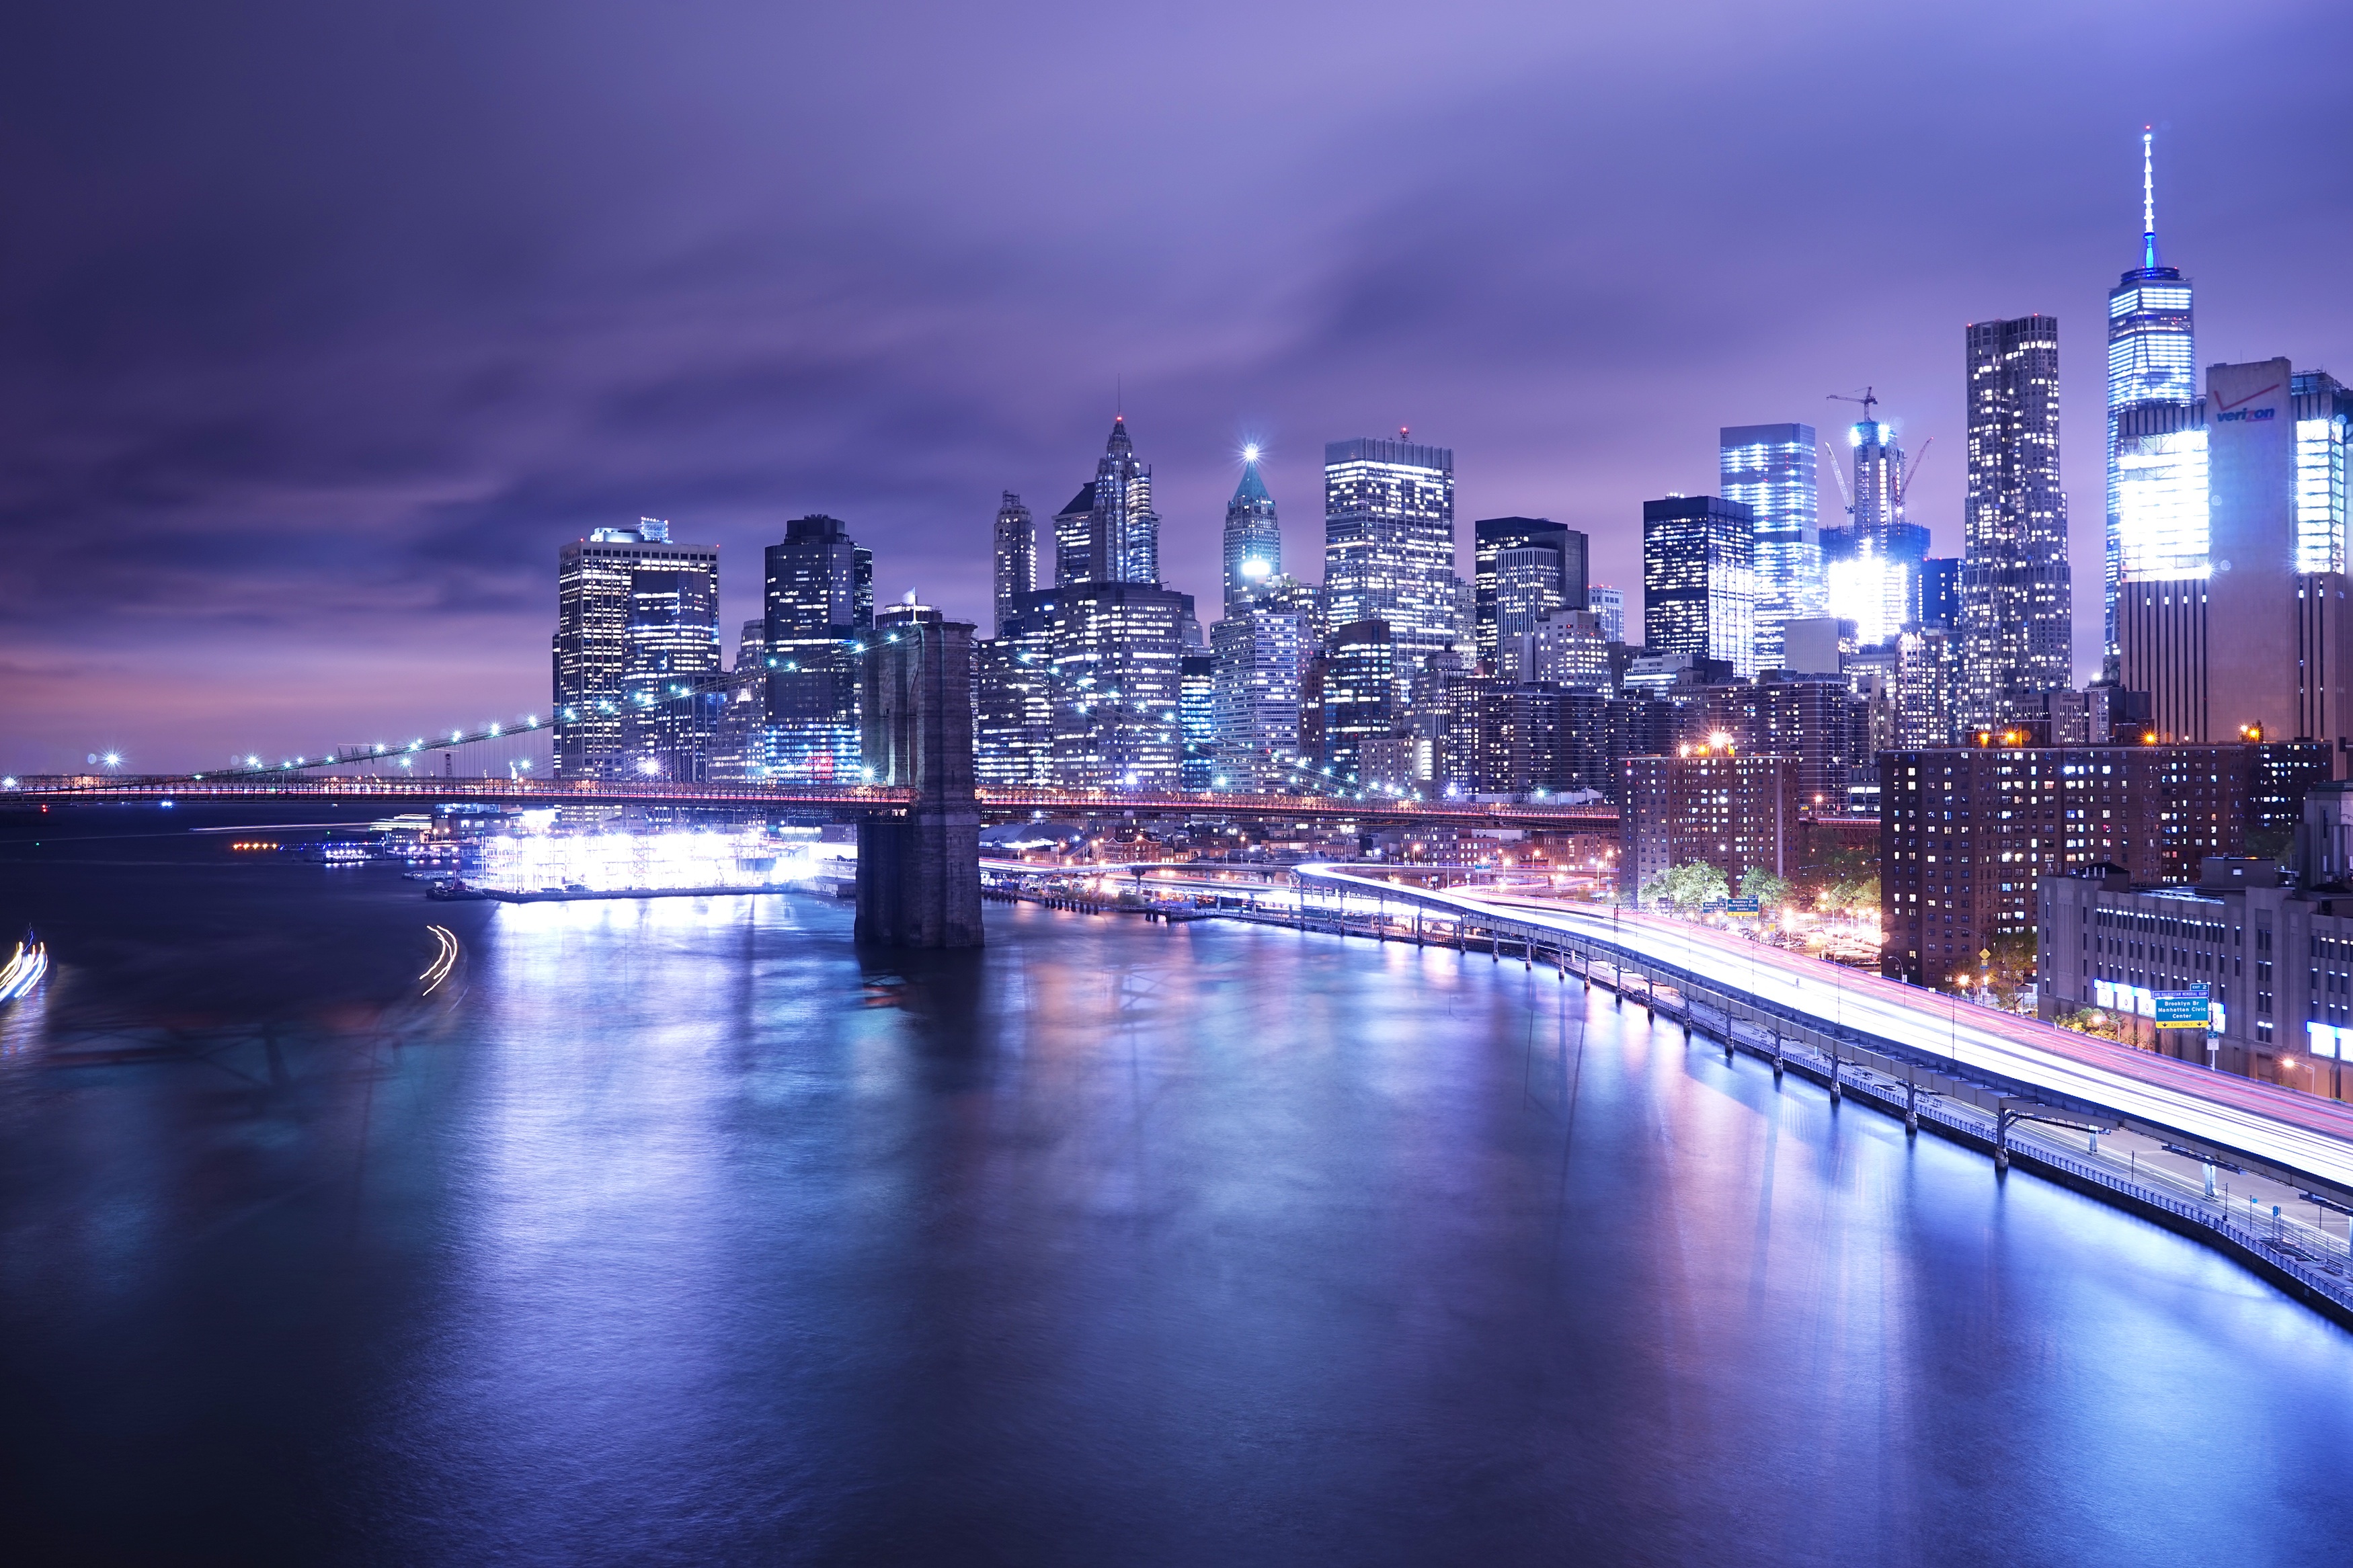
horizon, skyline, night, city, skyscraper, cityscape, downtown, dusk, evening, reflection, landmark, metropolis, urban area, geographical feature, human settlement, metropolitan area